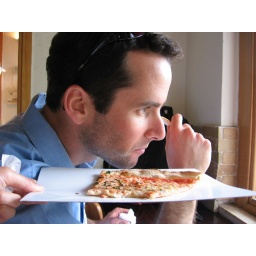
thin yummy pizza after roaming the market in Tel Aviv